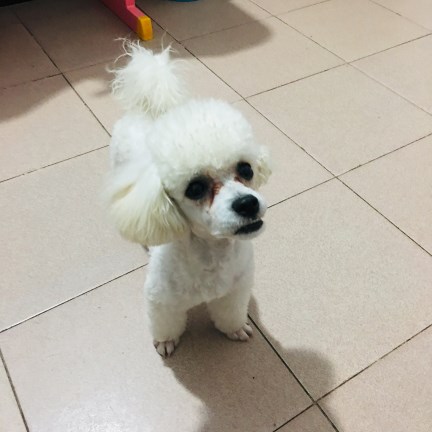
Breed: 3083-n000117-Bichon_Frise